Hilde Purwin

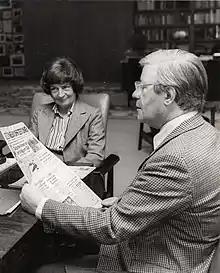

During the 1960s and 70s Purwin was also close to West Germany's two Social Democratic chancellors, Willy Brandt and the intellectually formidable Helmut Schmidt. In 1974, when Schmidt was elected to lead the party in succession to Brandt following the Guillaume Affair she asked Schmidt if he was not happy with the way fate had landed him with the top job. But Schmidt expressed only anger. "He had passionately urged Brandt - sadly without success - not to resign the chancellorship. It would be a wretched thing if a West German chancellor were to resign his office because of a grubby little East German spy" (""Er habe Brandt dringend, leider vergeblich, vom Rücktritt abgeraten, denn es sei doch eine erbärmliche Sache, dass ein deutscher Bundeskanzler wegen eines miesen kleinen DDR-Spions sein Amt aufgebe""). Purwin subsequently developed a huge respect for the way that Helmut Schmidt approached his work as chancellor, commending his "Hanseatic sobriety".